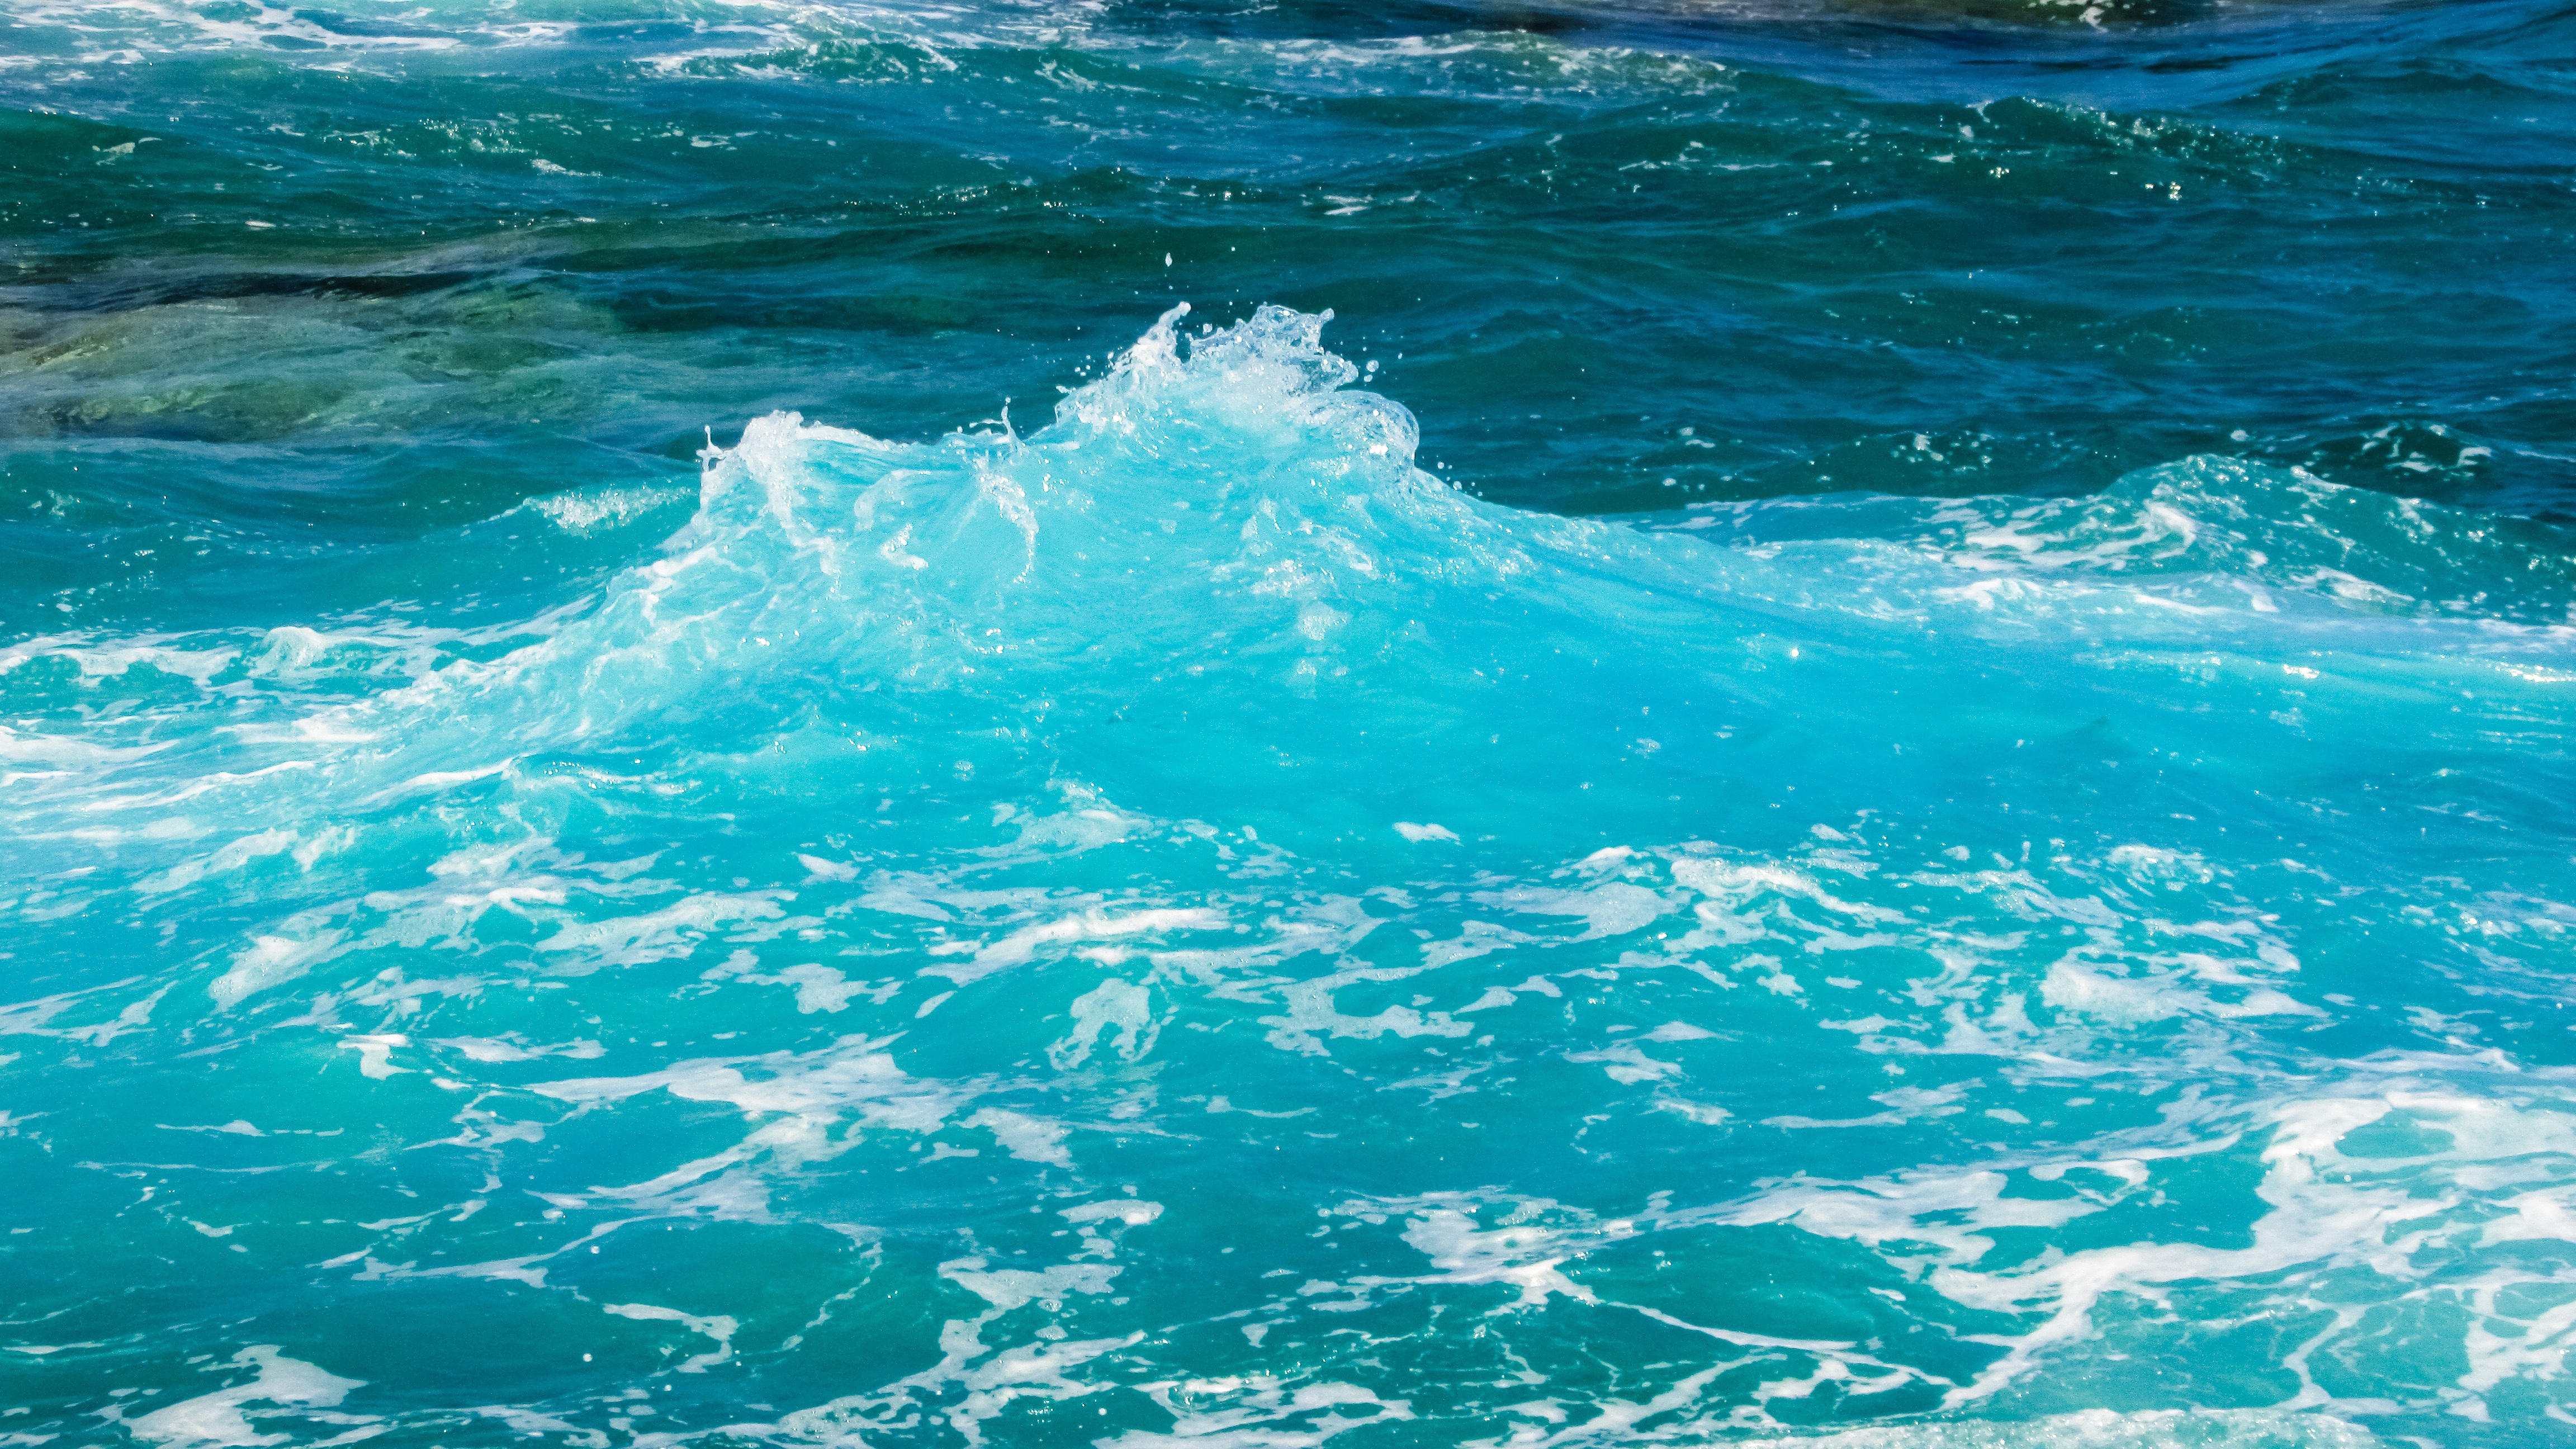
sea, coast, water, ocean, liquid, wave, foam, splash, spray, energy, bubbles, arctic ocean, wind wave